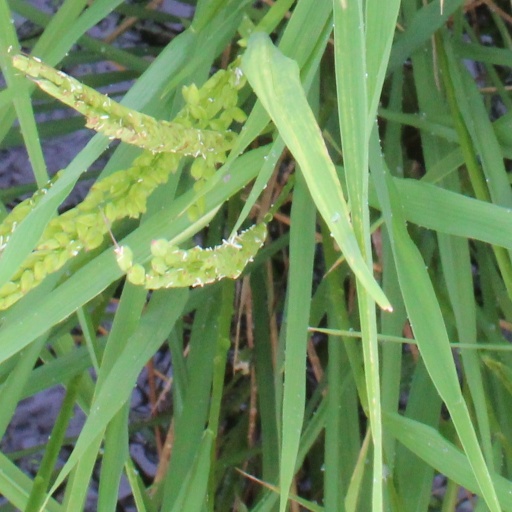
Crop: rice